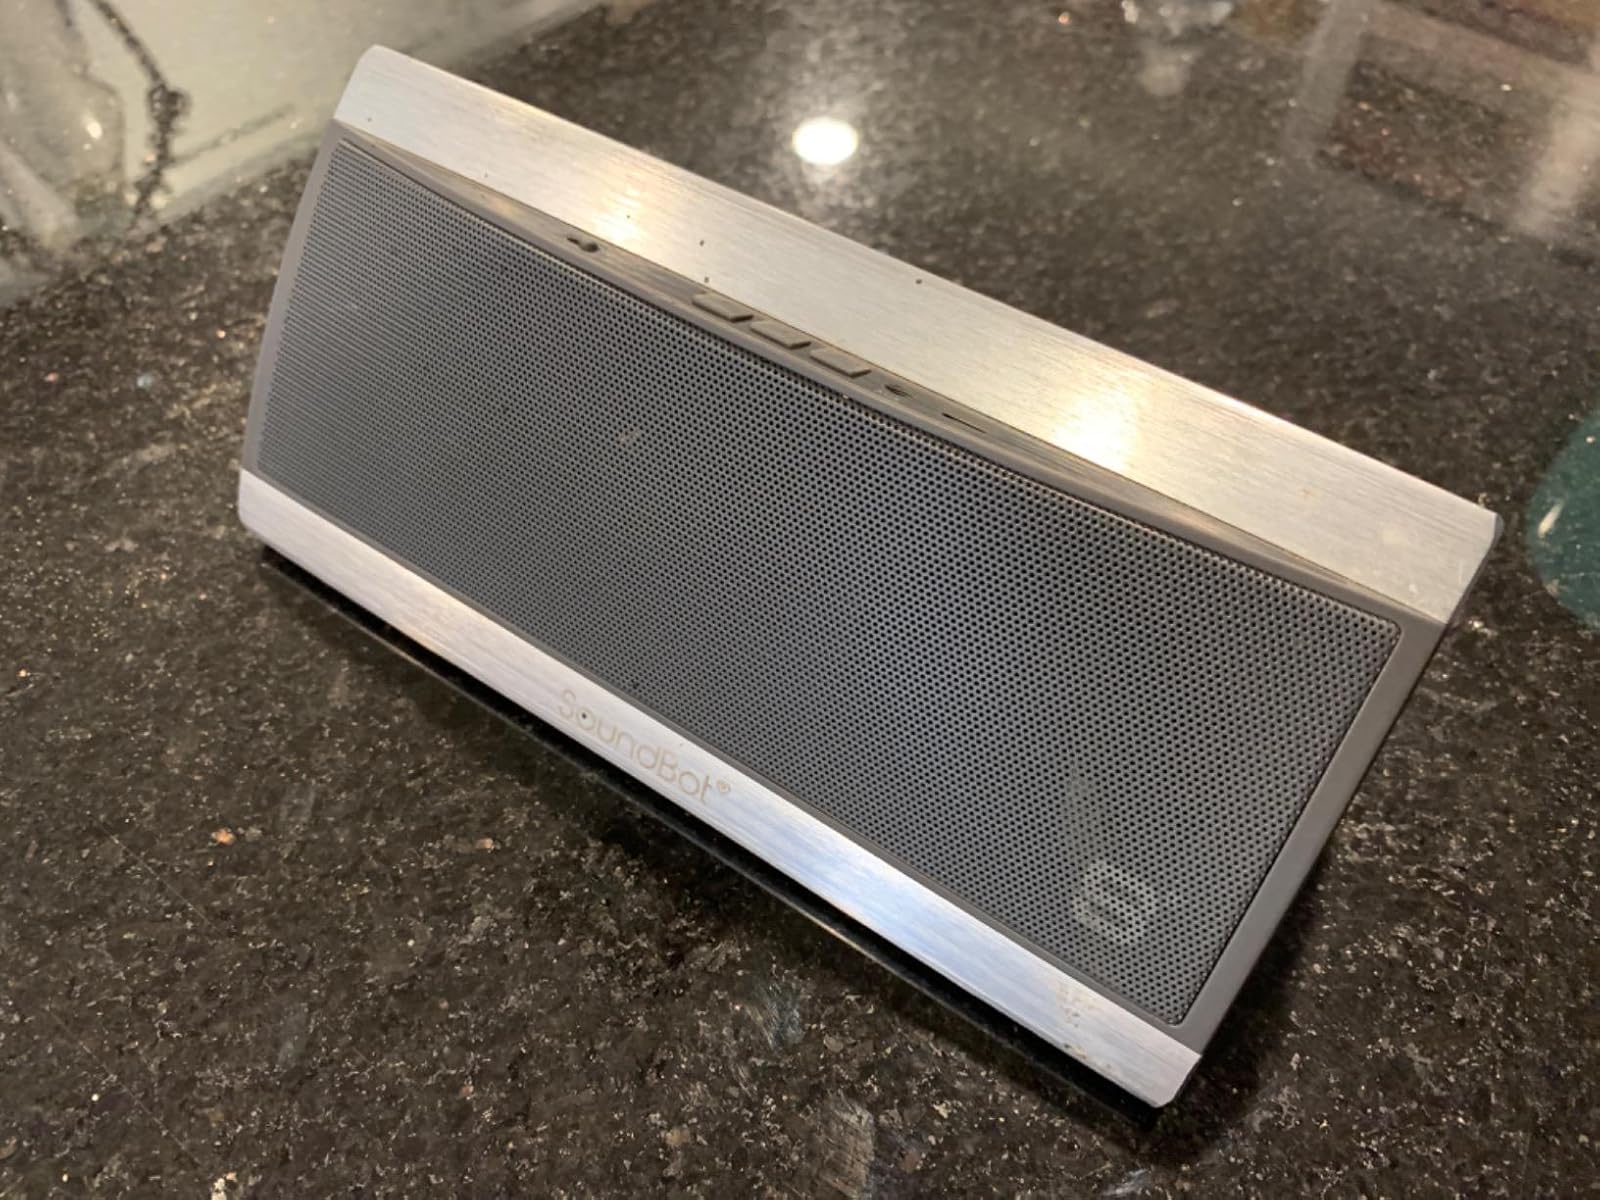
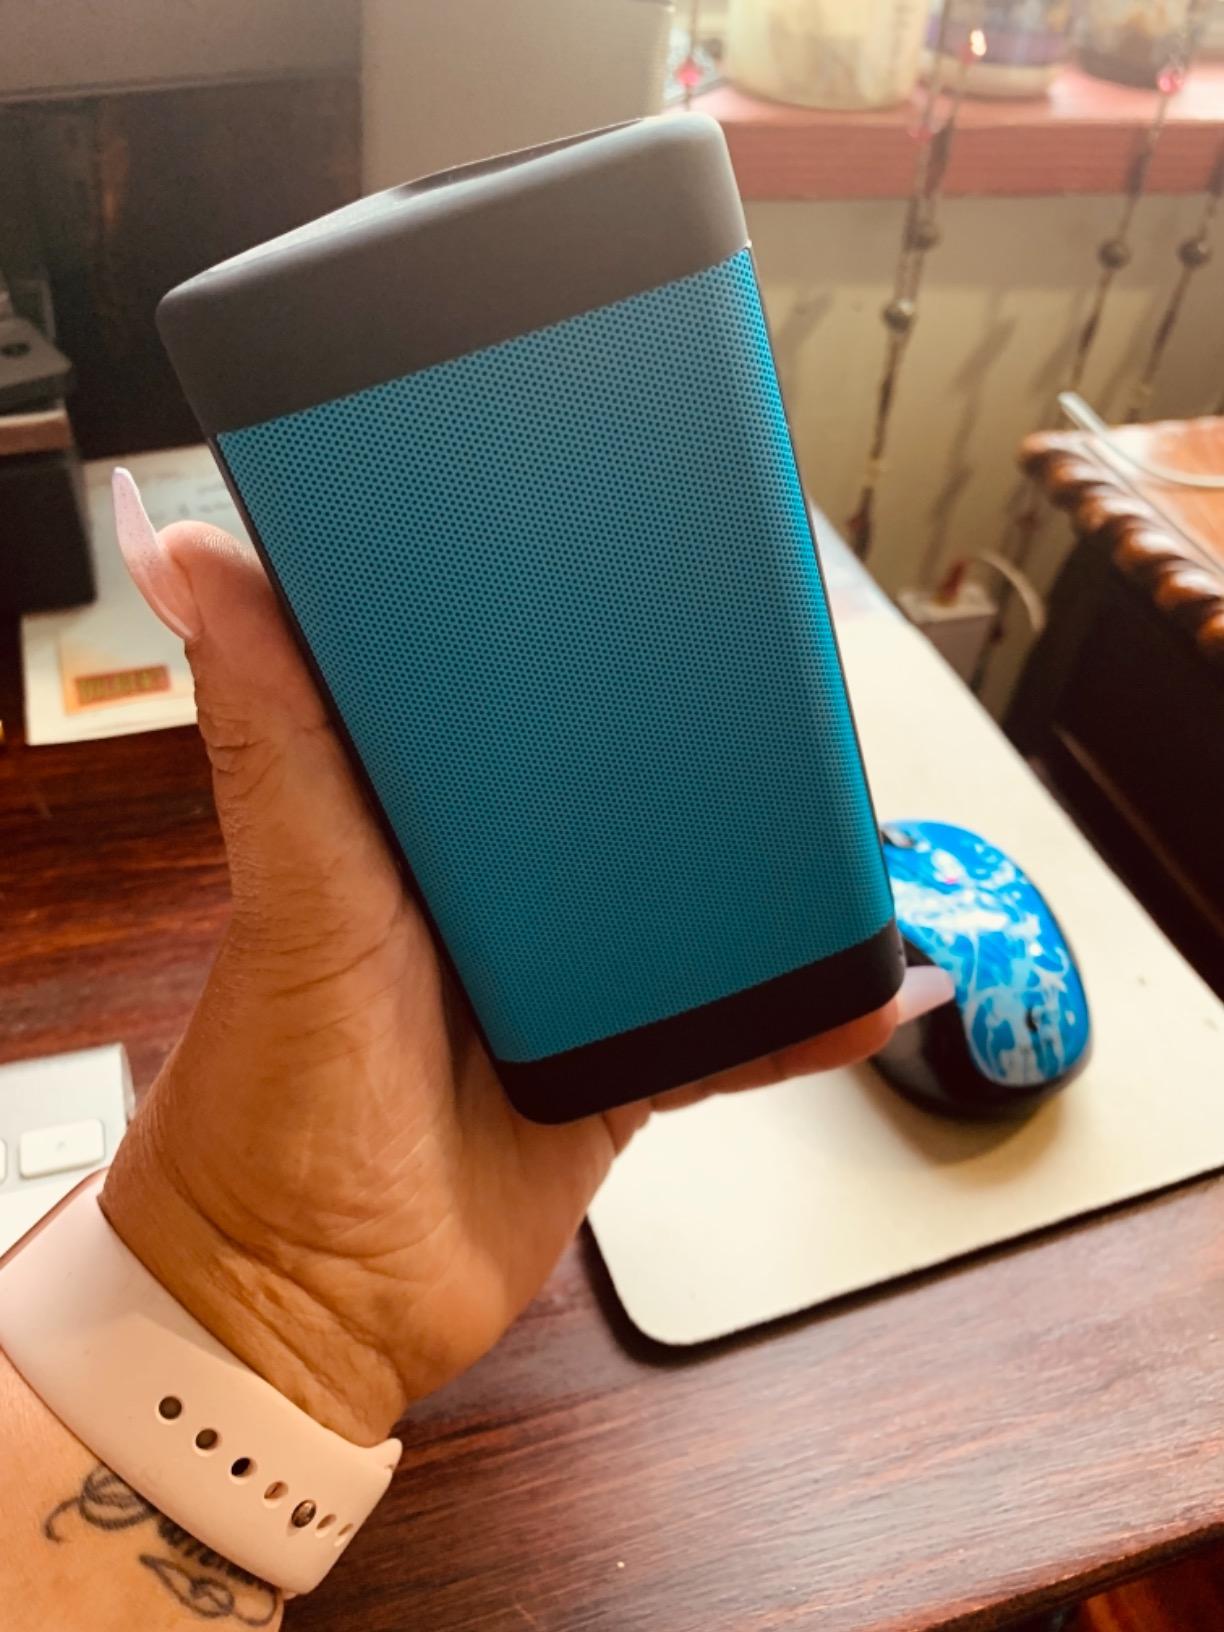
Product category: speaker
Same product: no